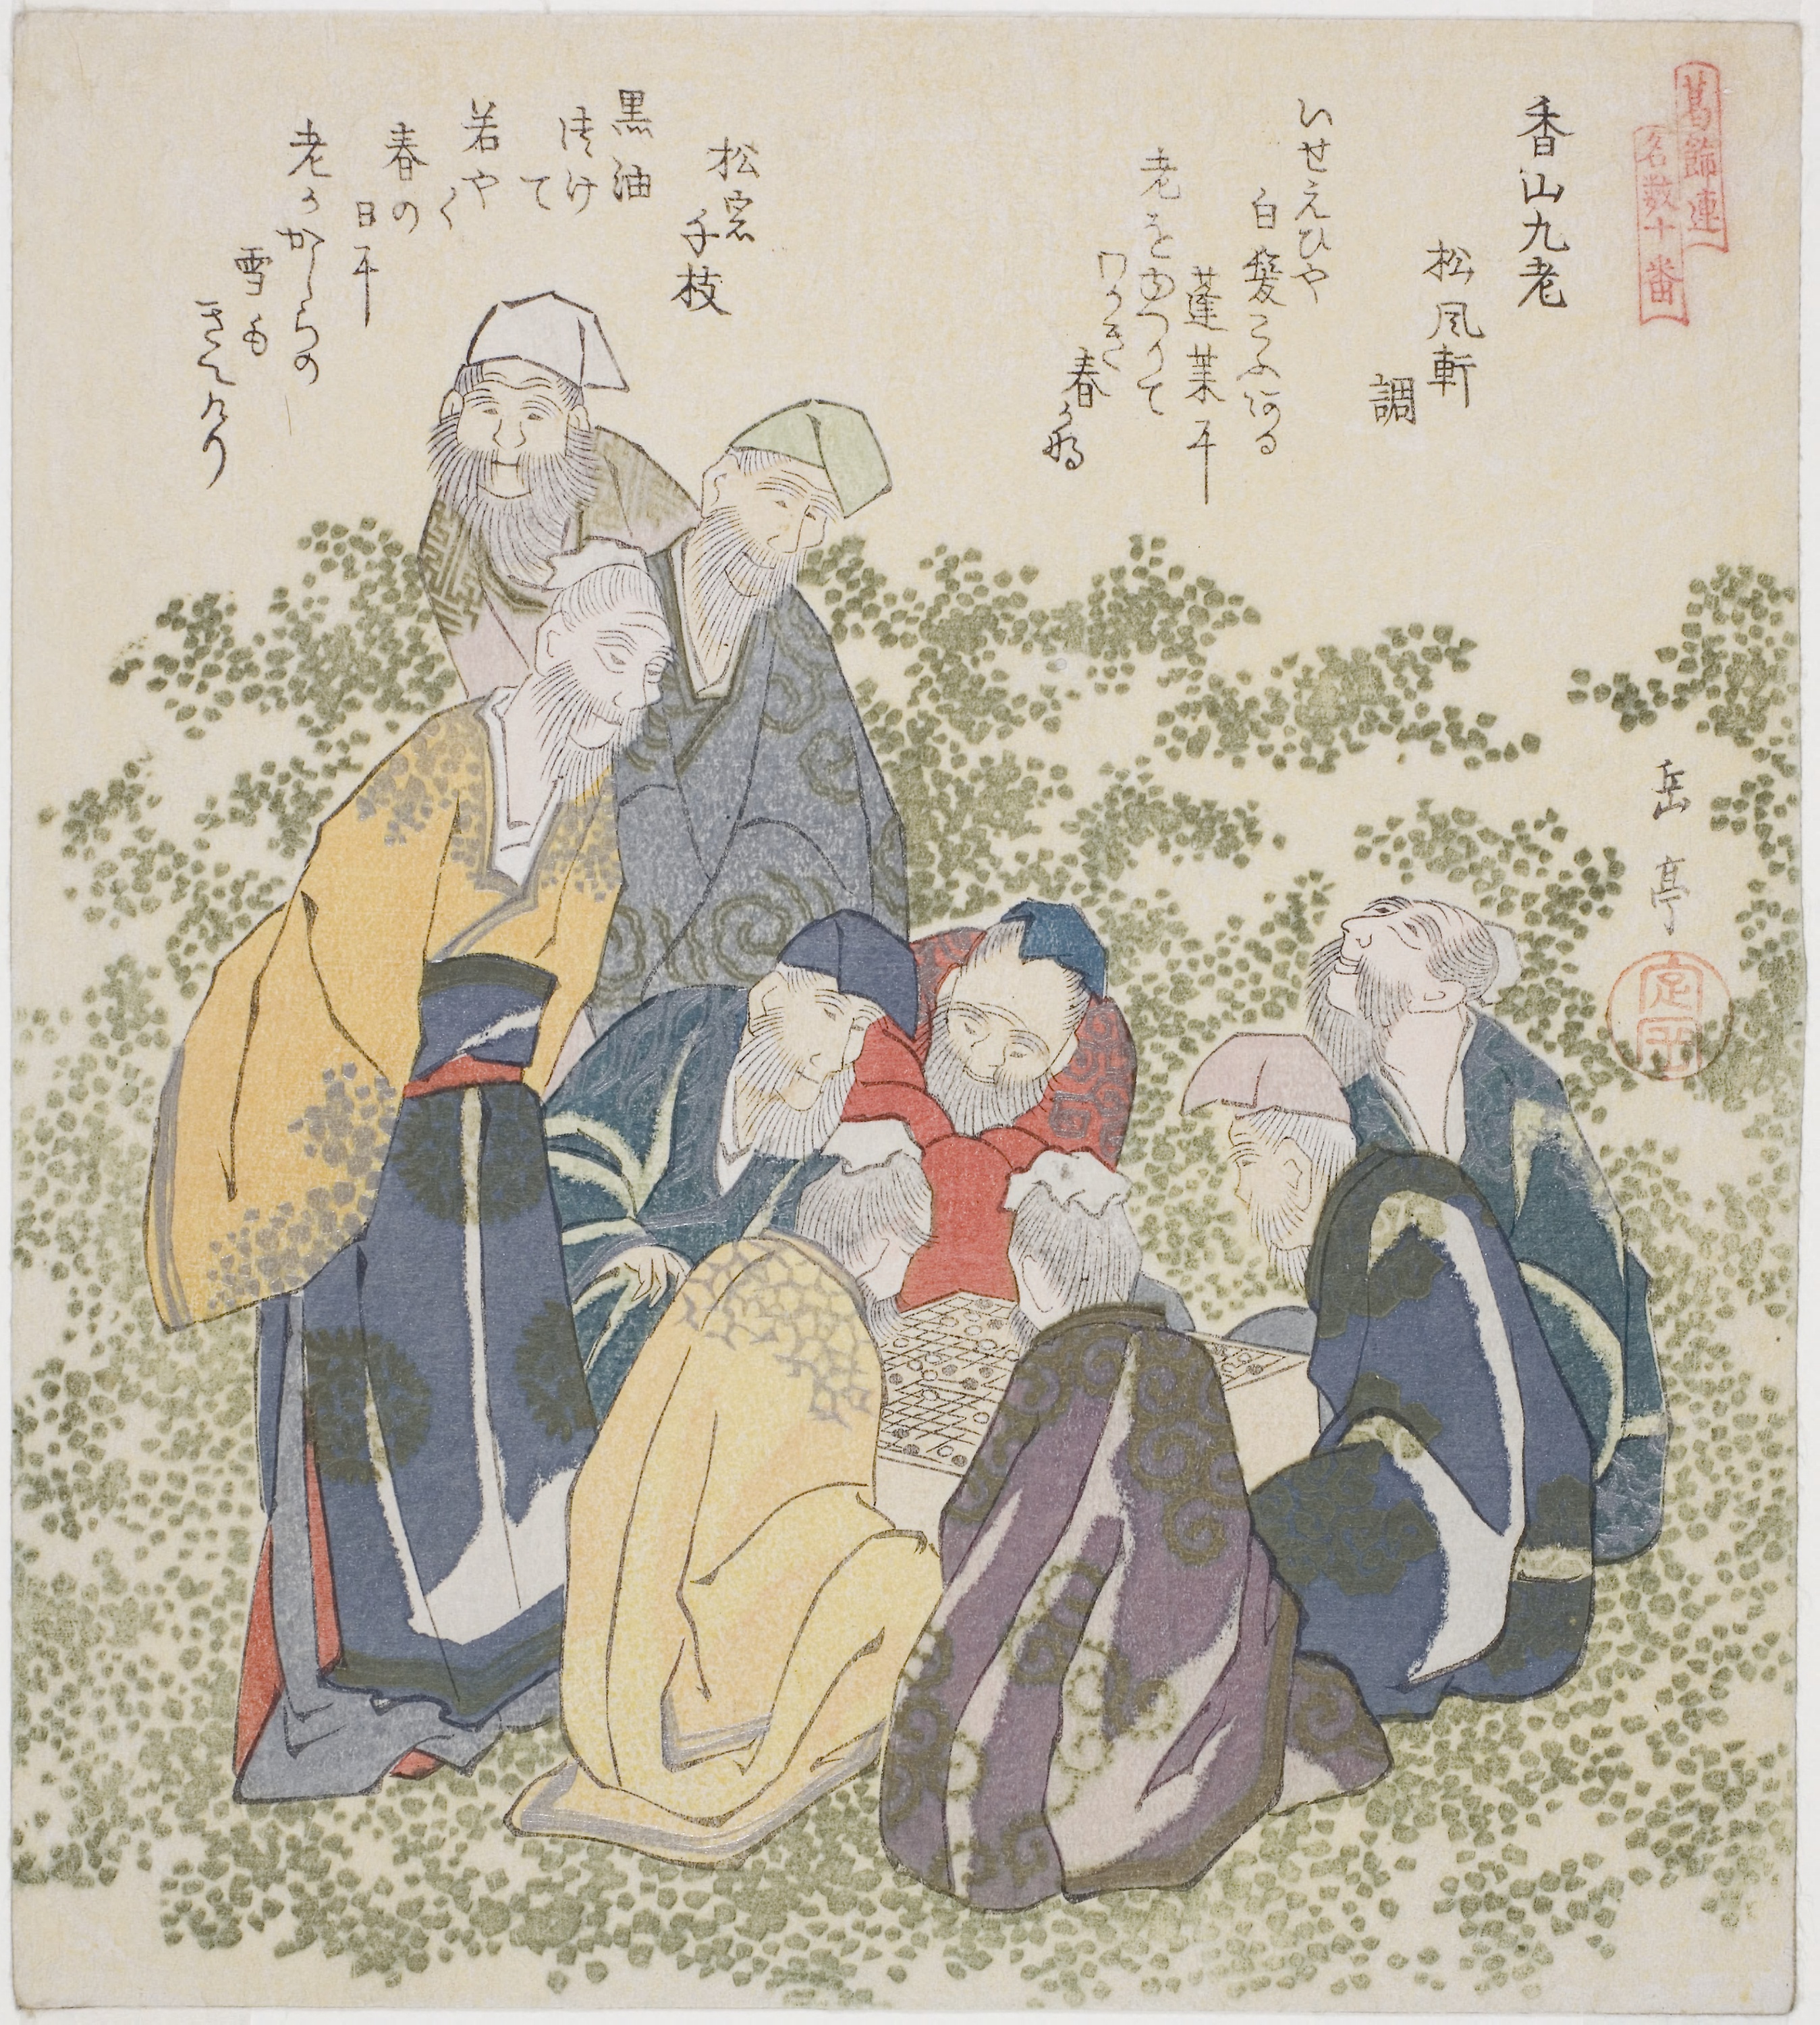
illustration, art, painting